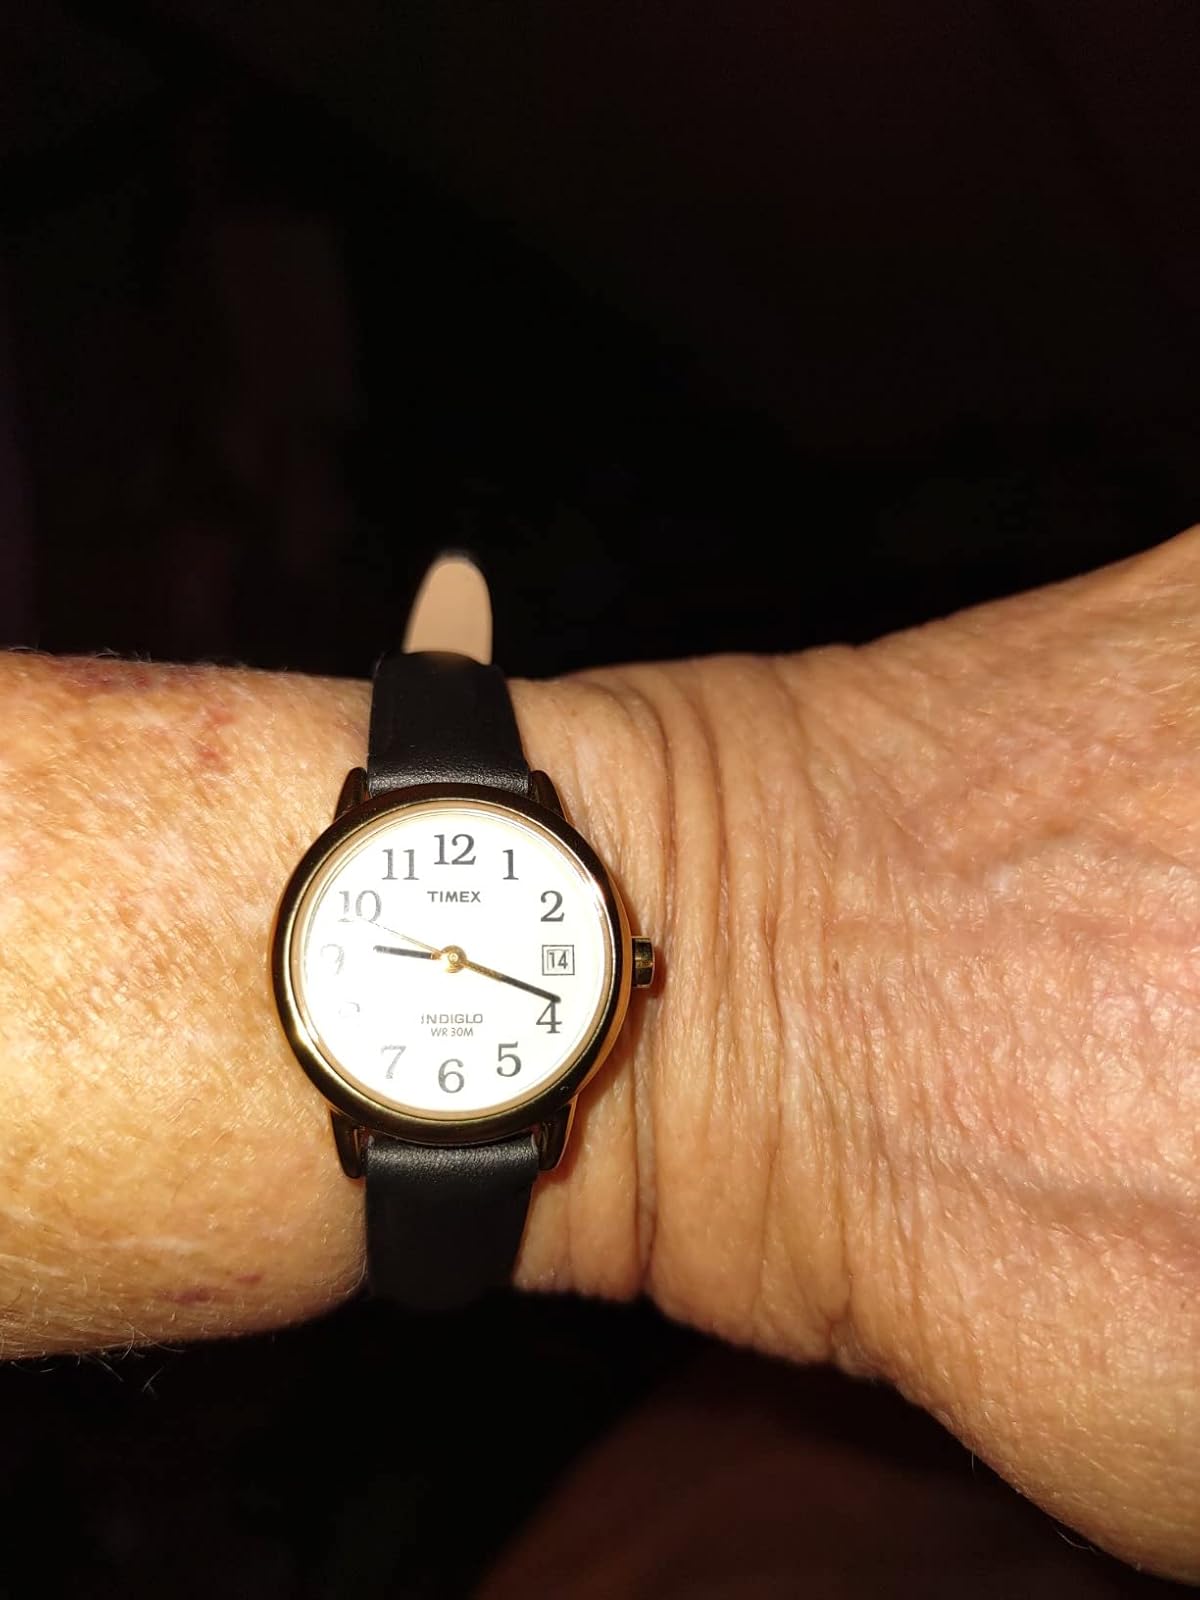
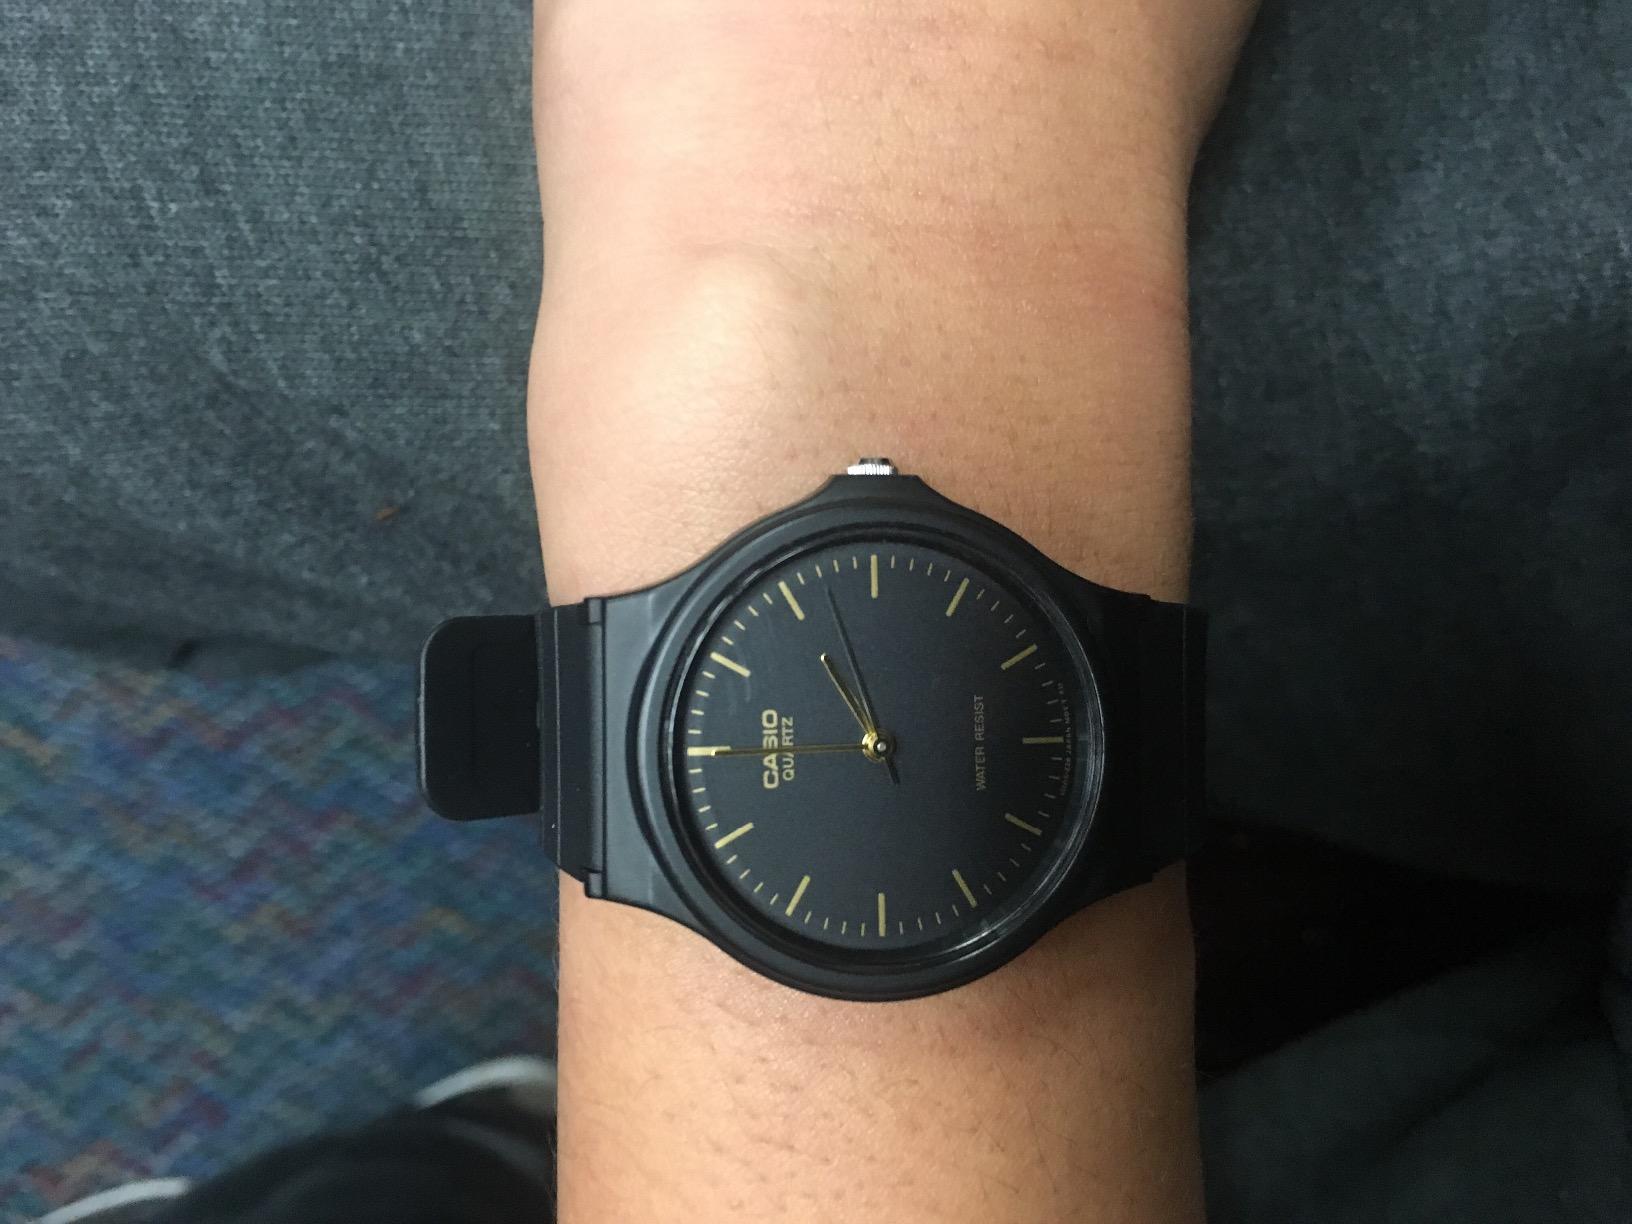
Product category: accessories_watch
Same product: no